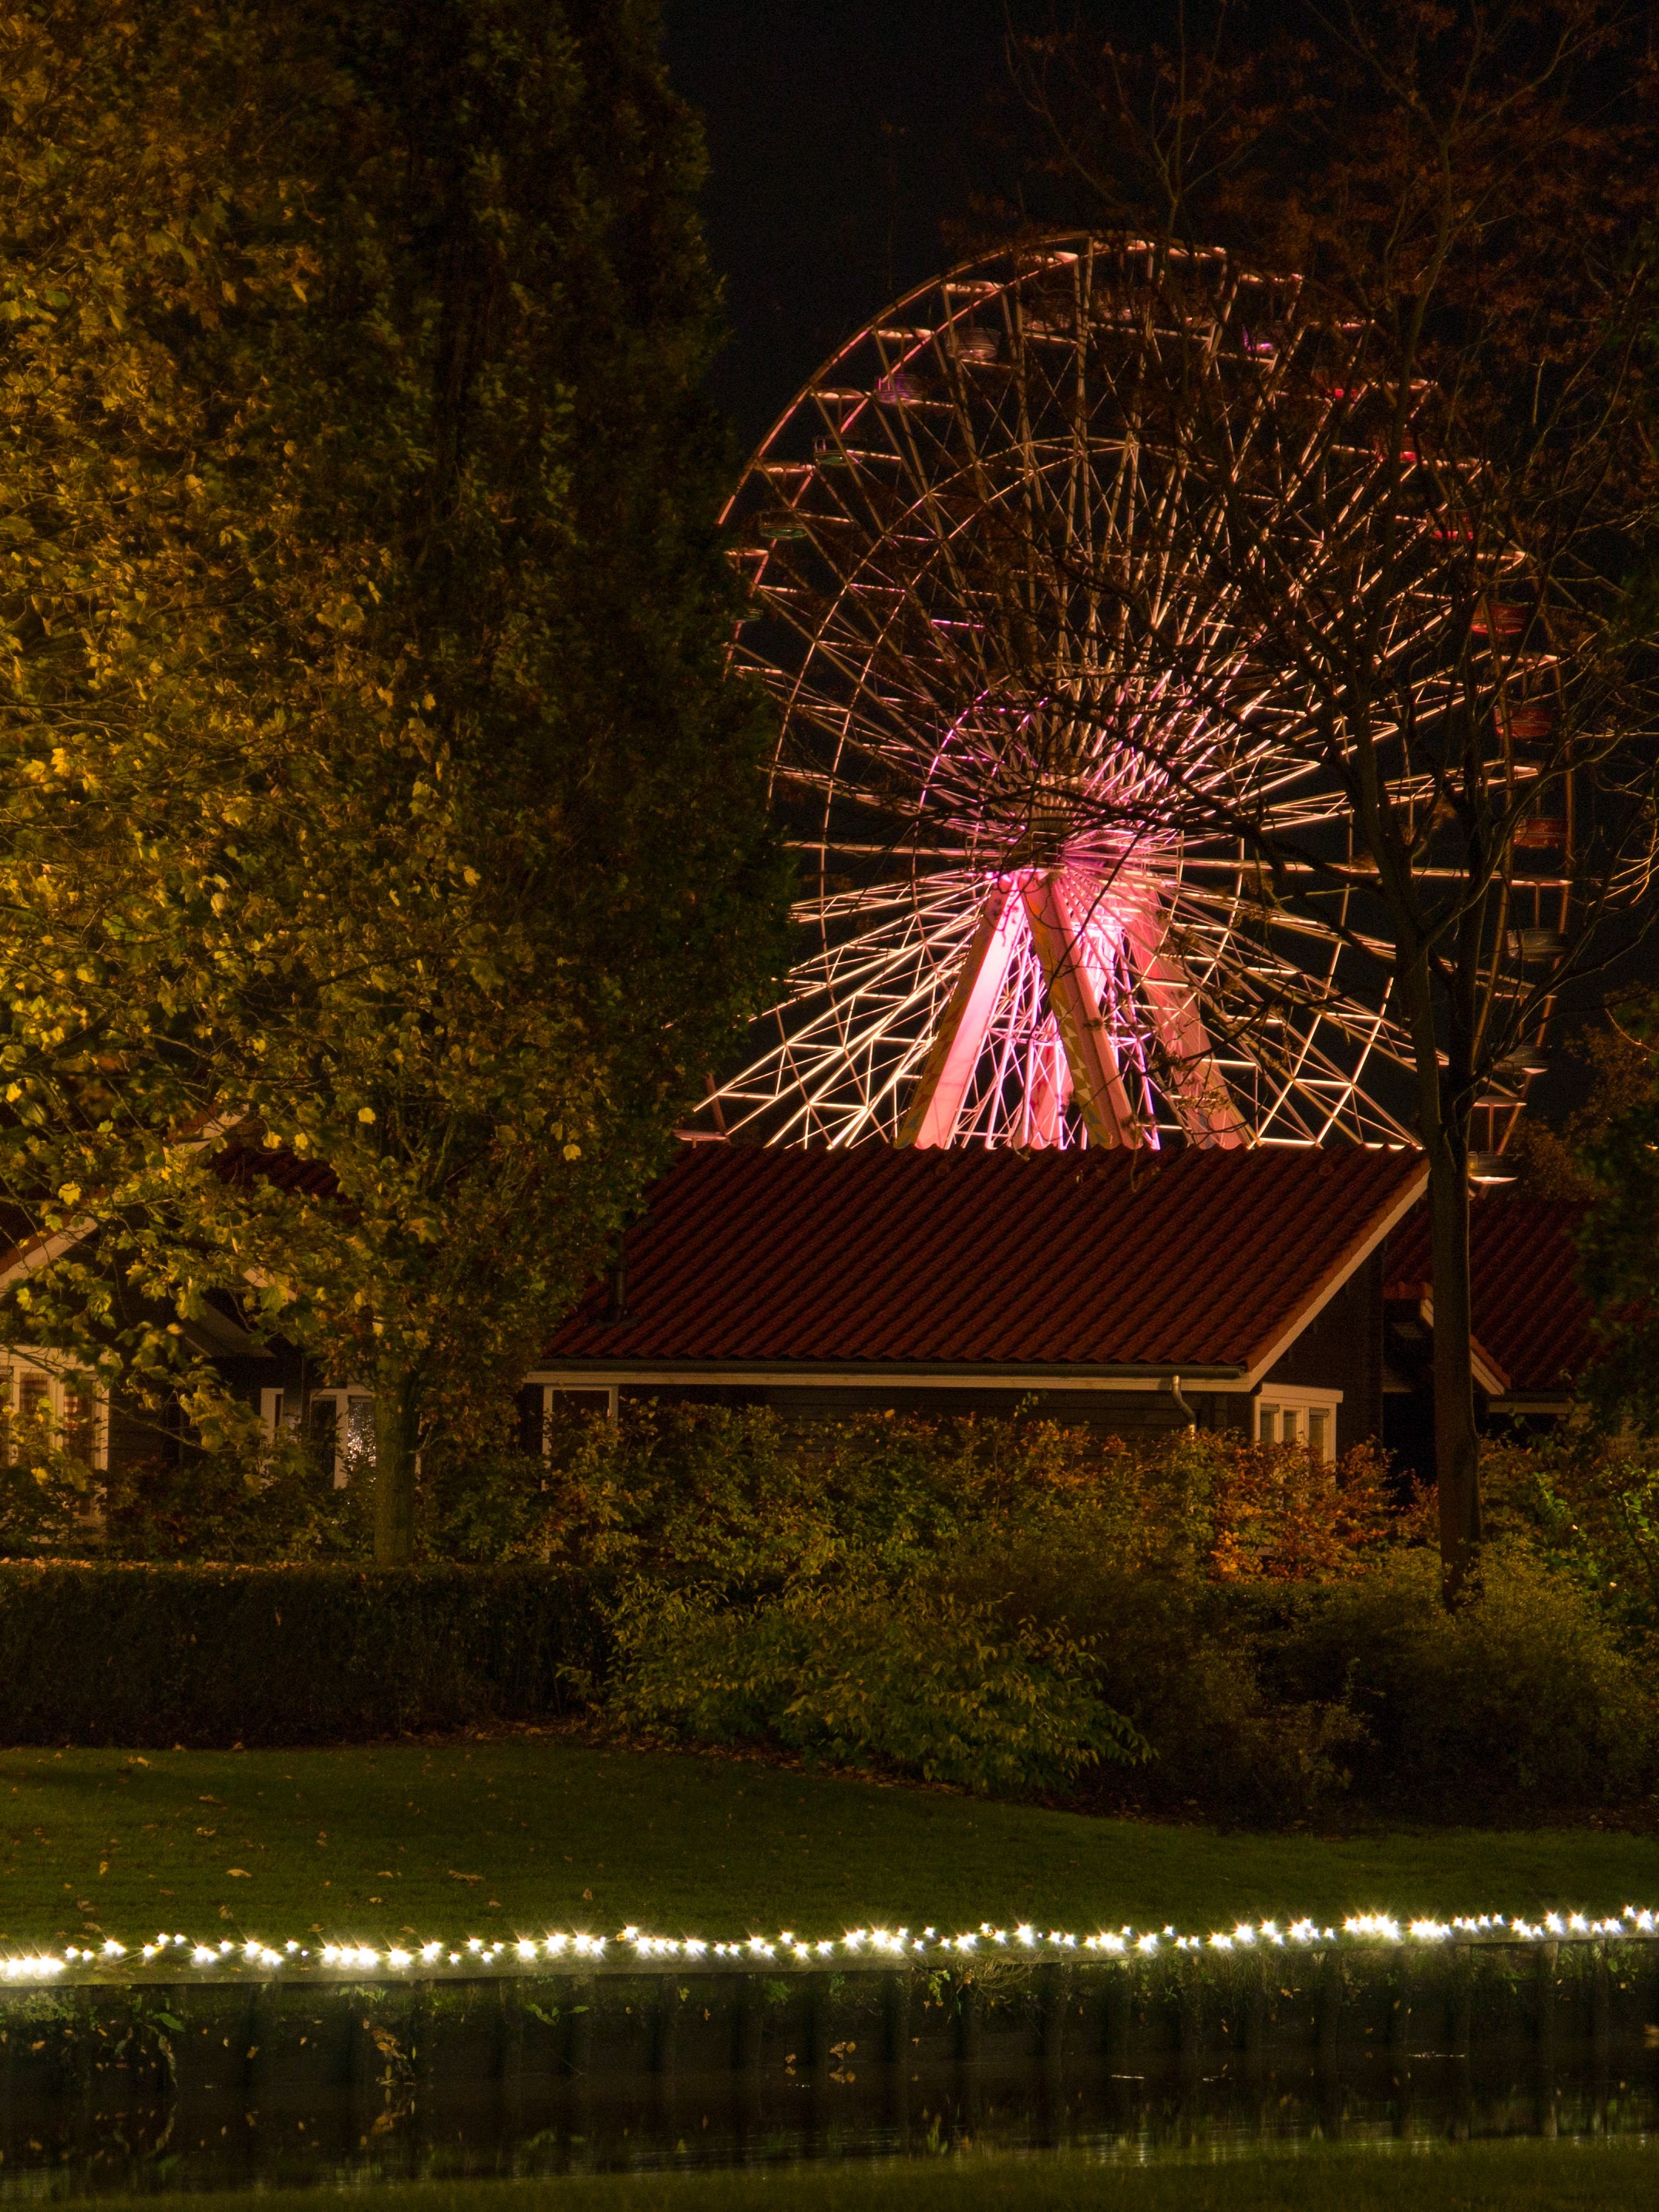
water, light, night, recreation, tranquility, evening, ferris wheel, amusement park, park, rest, illuminated, theme park, deserted, holland, lights, netherlands, lamps, tourist attraction, devoutly, kamble, outdoor recreation, slagharen